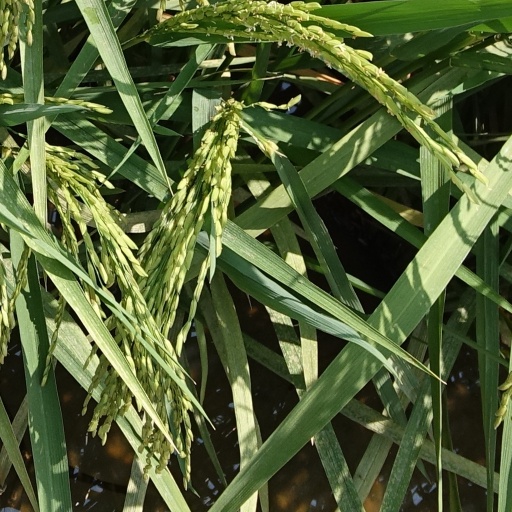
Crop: rice